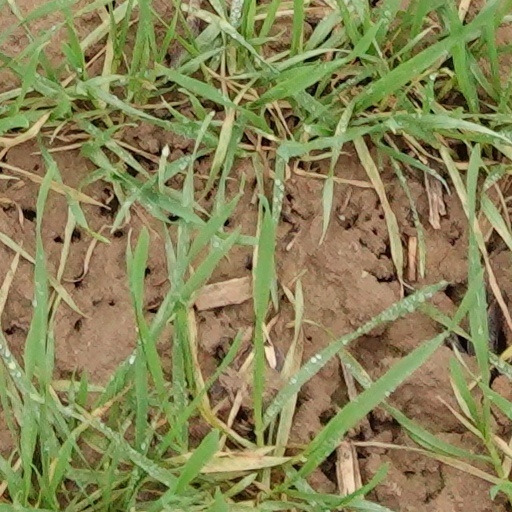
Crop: wheat